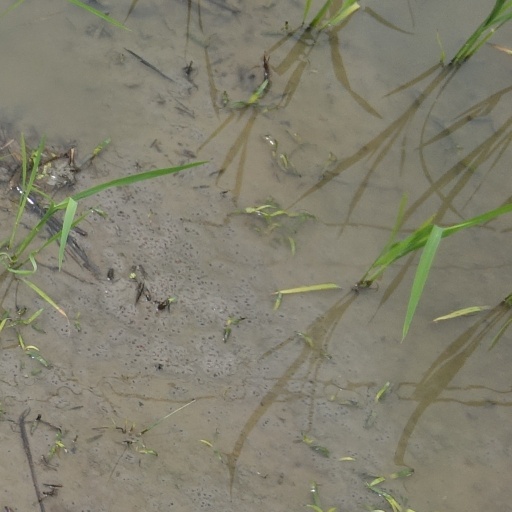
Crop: rice